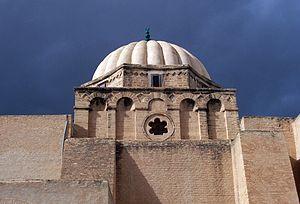
Un œil en architecture désigne toute ouverture de peu d'étendue. Un œil-de-bœuf est une baie verticale de forme ovale ou circulaire, une des sortes d’« œil ». Cette ouverture peut être pratiquée sur une façade, une porte, un mur, une cloison, etc. Elle est généralement placée dans la partie supérieure de son support, le plus souvent dans les combles des bâtiments anciens. Lorsque l'œil-de-bœuf est établi au-dessus d'autres baies, il est parfois appelé oculus, le terme d'œil-de-bœuf étant surtout réservé aux jours pris à la partie supérieure d'un support vertical.